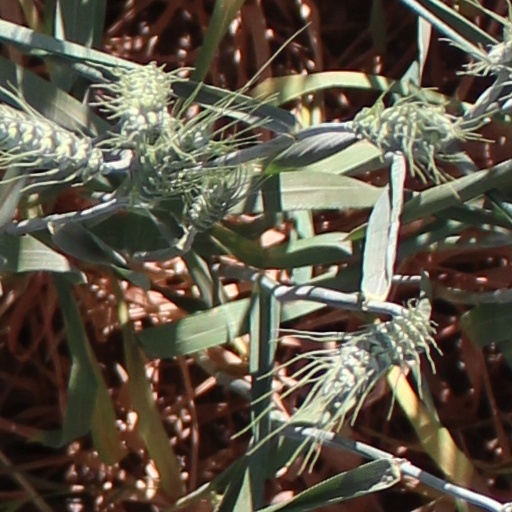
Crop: wheat